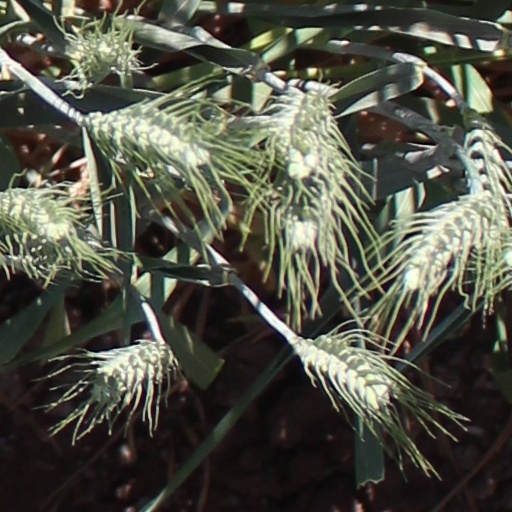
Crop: wheat